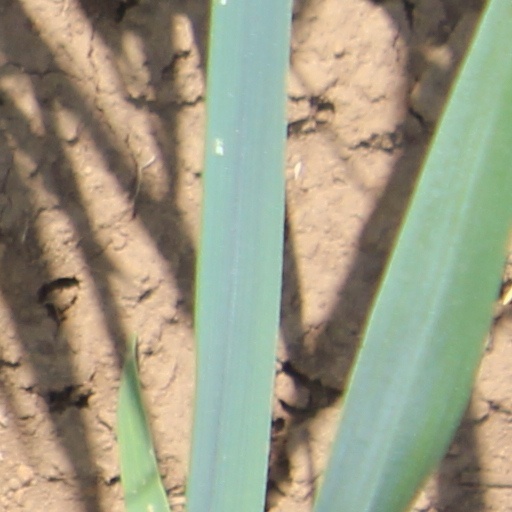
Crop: wheat